Answer in natural language. How many Chairs are visible in the scene? Choose between the following options: 6, 9, 8, 2 or 7
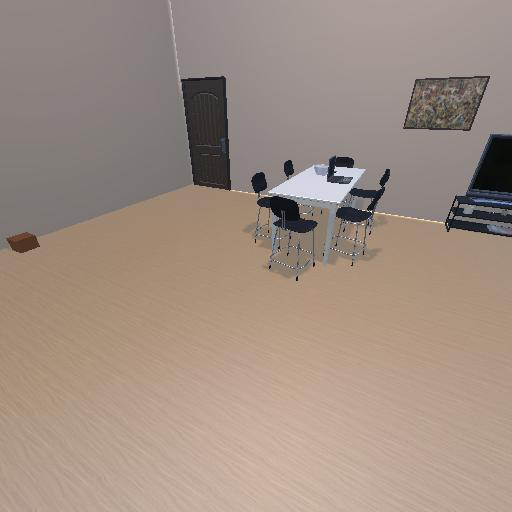
<answer>6</answer>